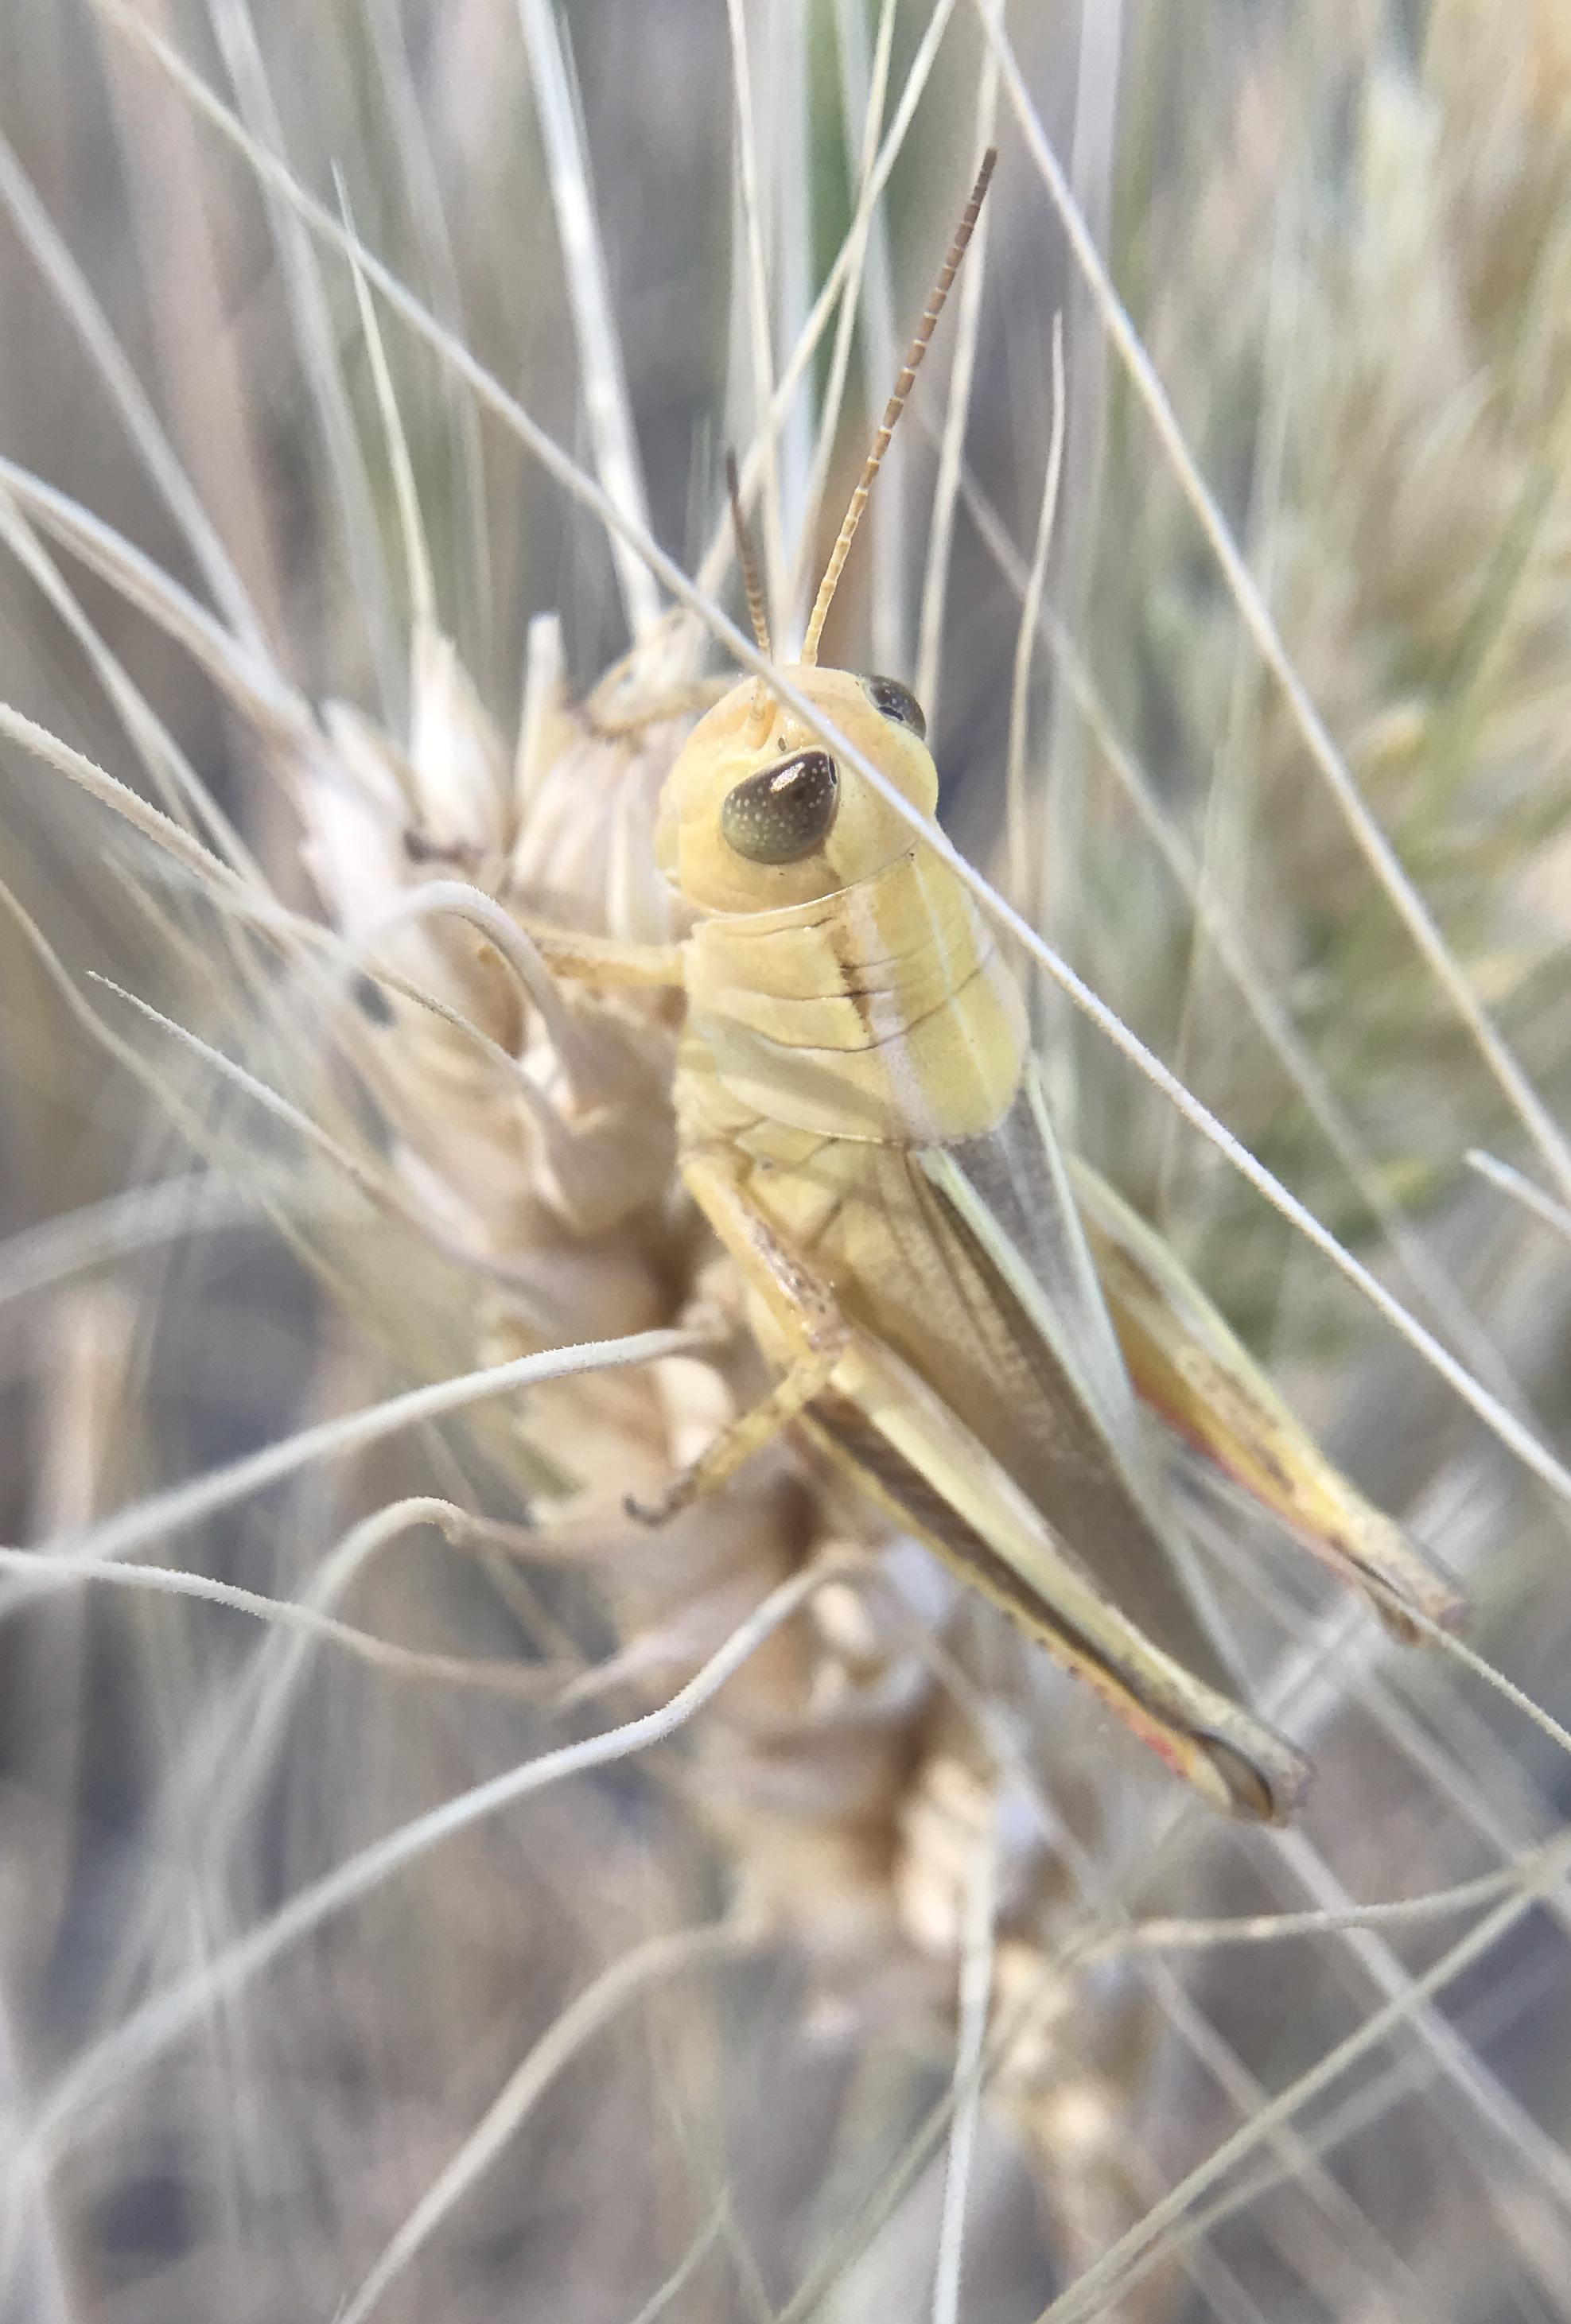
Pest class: occasional_pest